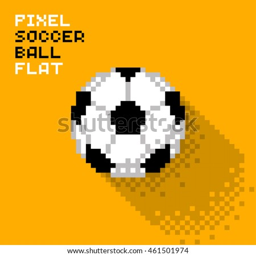
pixel soccer ball in a flat design , pixelated illustration